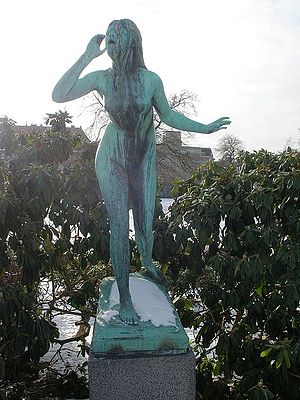
Aksel Hansen
Skulpturen Ecco i Kongens Have i København
Skulpturen Ekko opstillet i Kongens Have 1888 er Aksel Hansens hovedværk.
Aksel Christian Henrik Hansen var en dansk billedhugger.